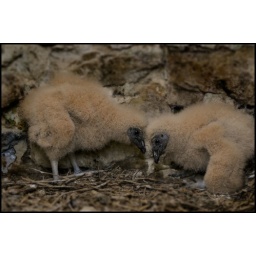
Black Vultures like to nest in abandoned houses, buildings and farm equipment. These chicks are in an unused stone farm silo.